Rifled breech loader

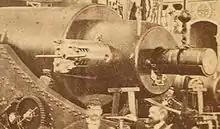

Also in the early 1890s, Arent Silfversparre of Bofors invented an ogival screw breech, similar to the Armstrong model in the way it eliminated the need to withdraw the screw before swinging it to the side. Bofors continued to use this in medium artillery into the 20th century. The Elswick conical screw breech is very similar in concept.